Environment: real
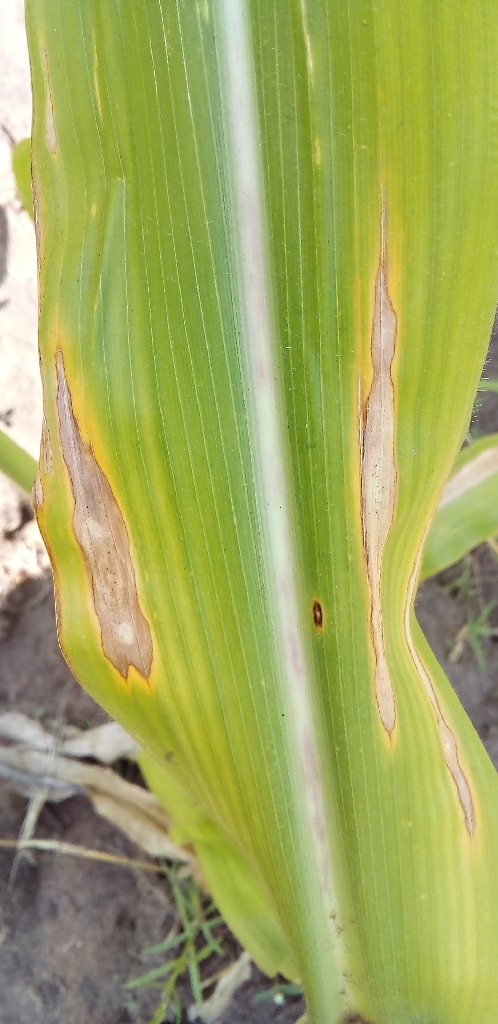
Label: northern_corn_leaf_blight